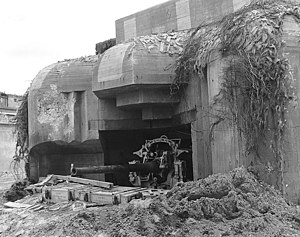
Slaget om Cherbourg / Fremstød mod Cherbourg
En tysk kanonstilling ved Cherbourg.
Slaget om Cherbourg var en del af de vestallieredes invasion i Normandiet – Operation Overlord – under 2. Verdenskrig. Det blev udkæmpet straks efter den vellykkede vestallierede landgang den 6. juni 1944. Amerikanske tropper afskar og erobrede derpå den befæstede havn, som blev anset for afgørende for felttoget i Vesteuropa, i hårde kampe, der varede tre uger.